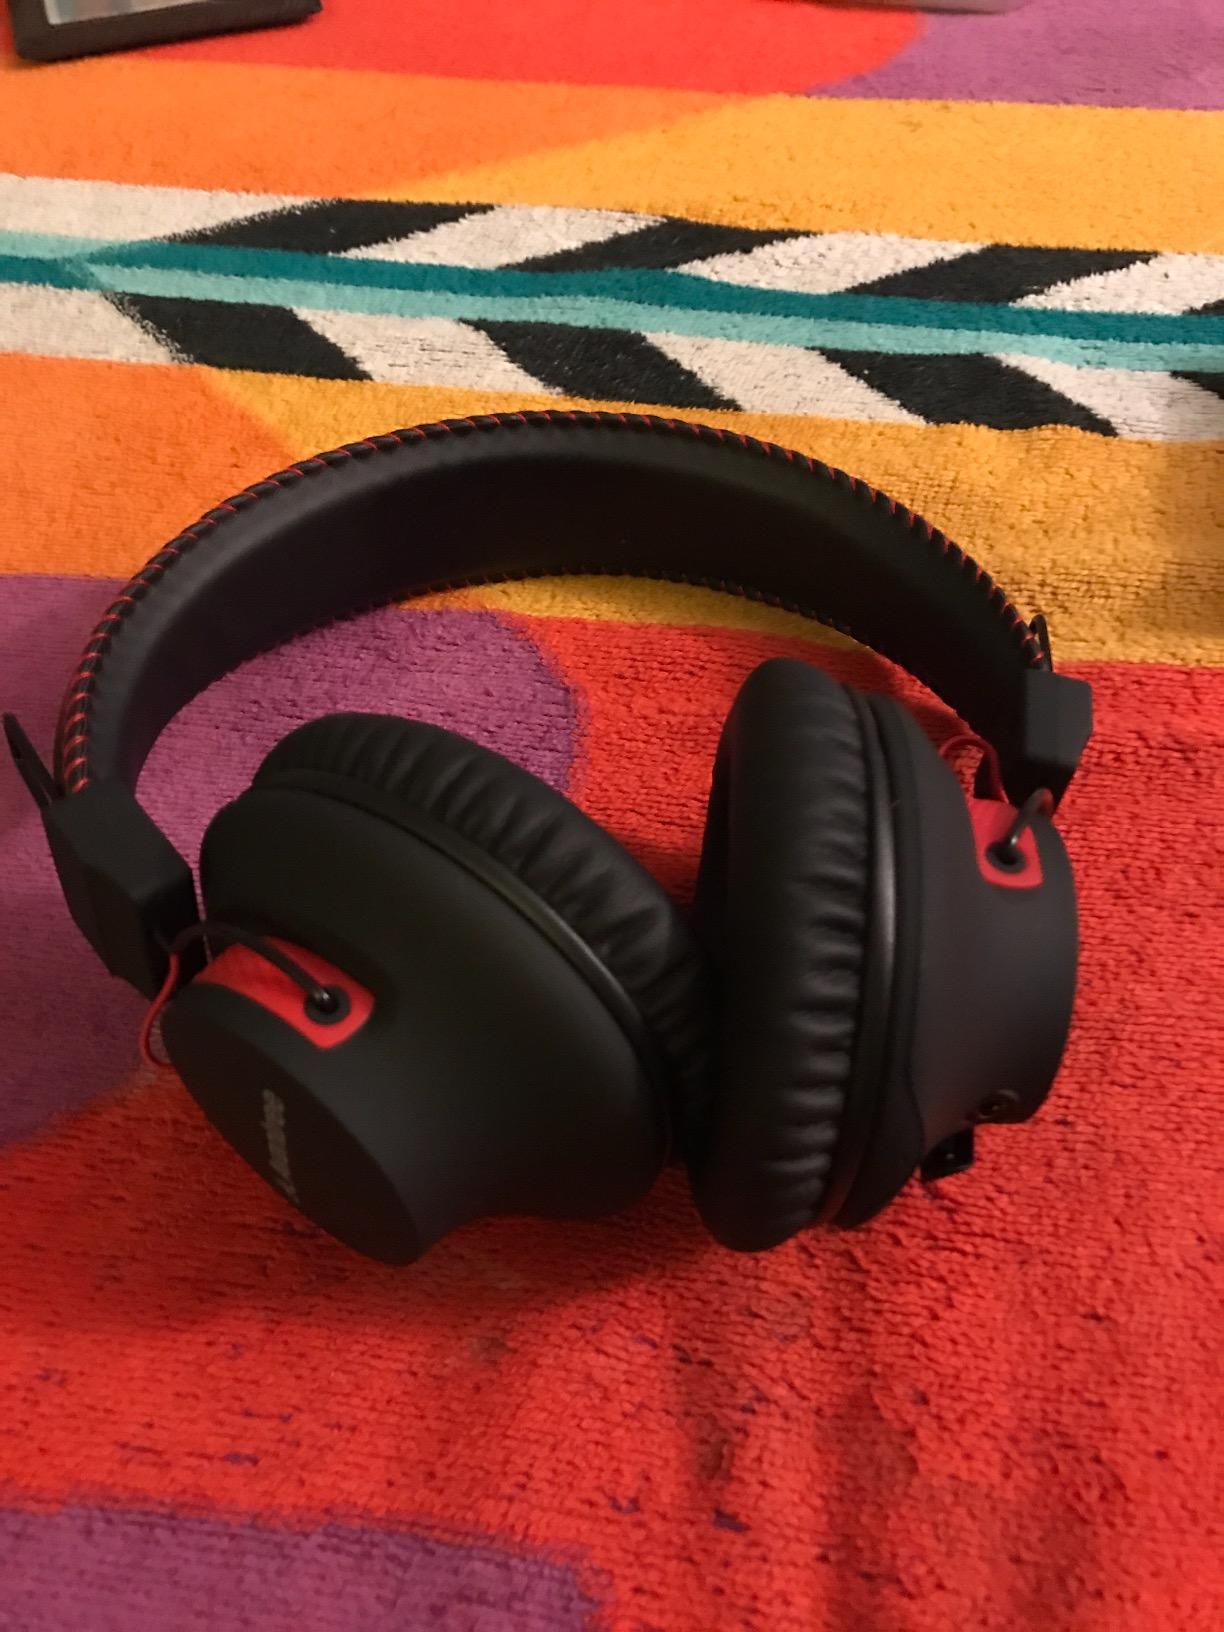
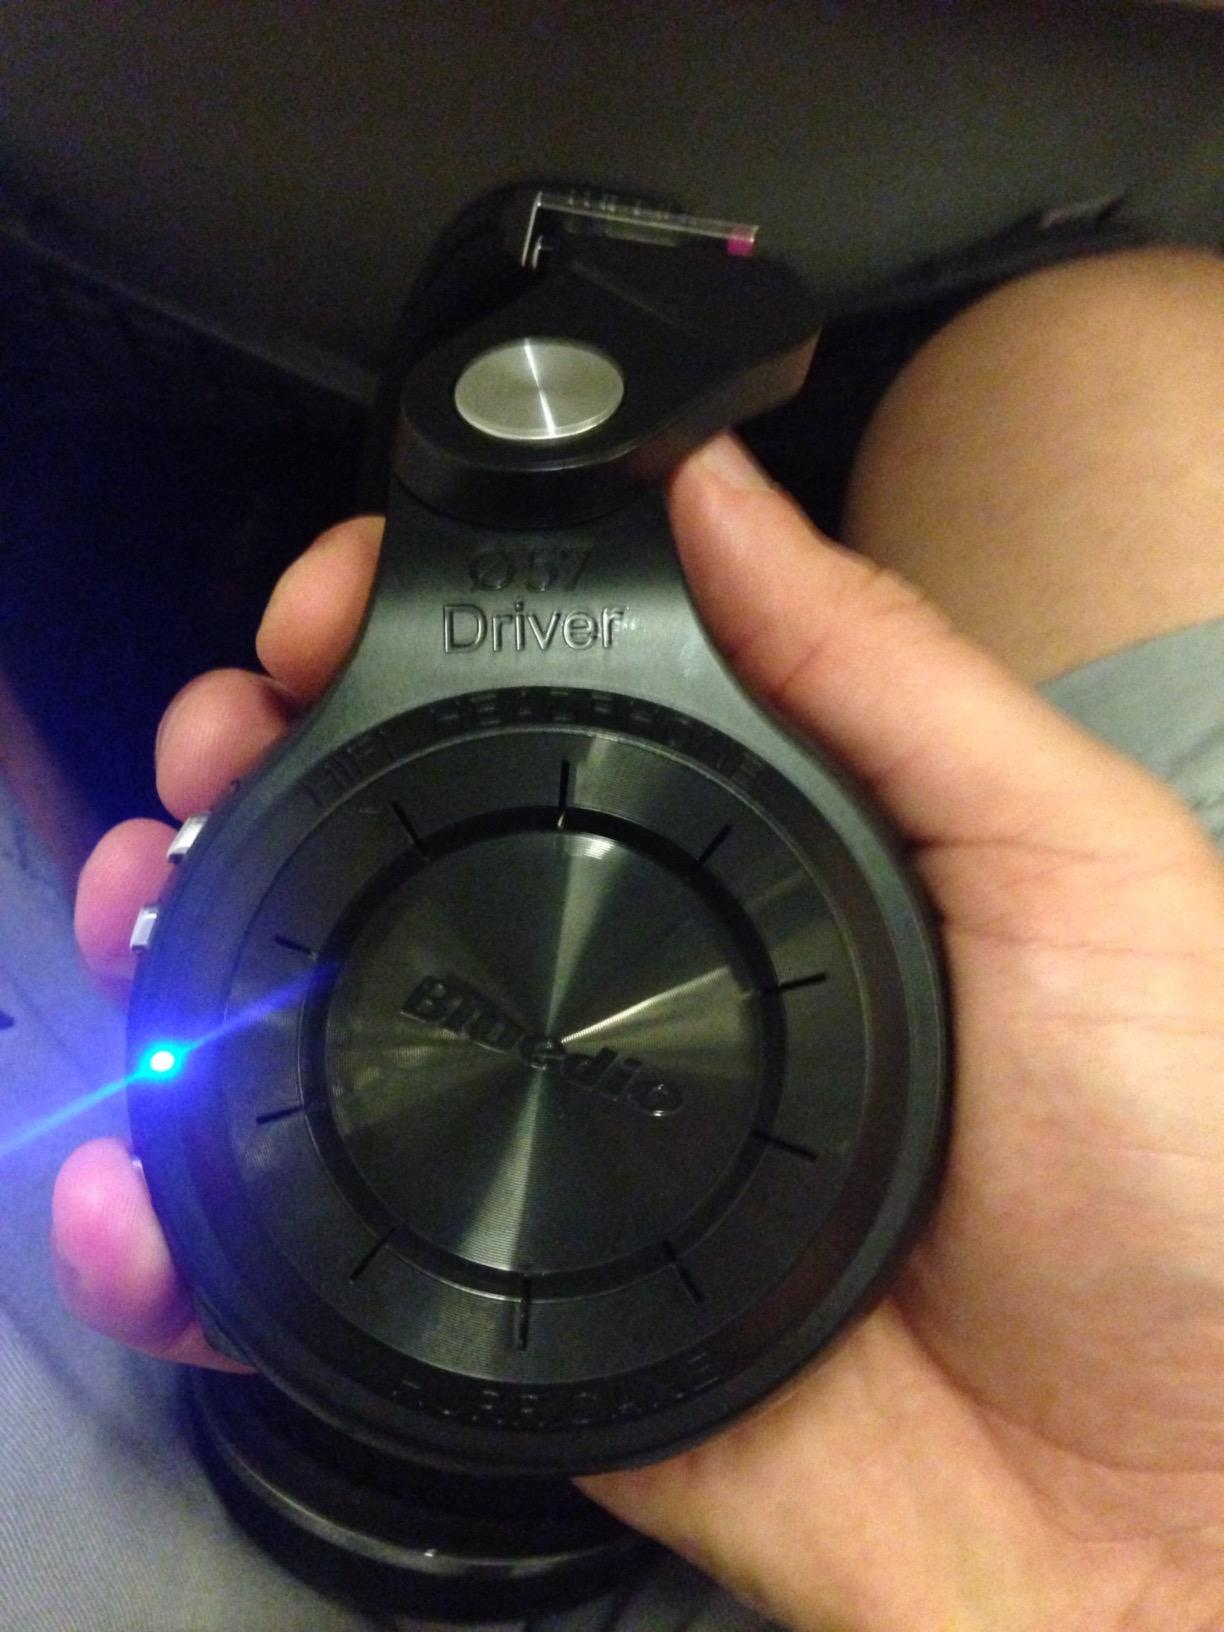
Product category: headphones
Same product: no